Matthew Williams (baseball)

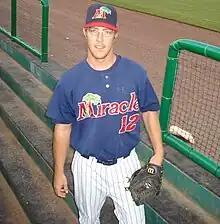
Williams with the Fort Myers Miracle in 2008

Matthew Jarrad Williams (28 February 1987) is an Australian former professional baseball pitcher who played for the Australian national baseball team in international competition. He also played in the Minnesota Twins organisation, who signed him as a non-drafted free agent in 2004.